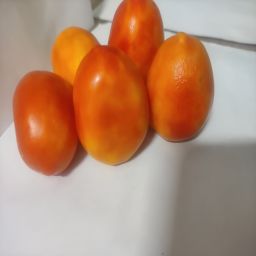
Crop: Tomato
Quality: Ripe